Victorian Railways power vans

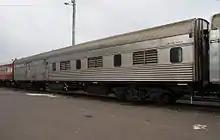
Standard Gauge Joint Stock van PHN 2381, preserved at the Canberra Railway Museum

The PHN class were Standard Gauge Joint Stock owned by the New South Wales Government Railways and VR. They were steel fluted sided vans, and ran between Melbourne and Sydney. Six were built from 1961 by Commonwealth Engineering, Sydney, three each for the "Southern Aurora" and "Spirit of Progress" numbered PHN 2361 - PHN 2363 and PHN 2369 - PHN 2371 respectively.